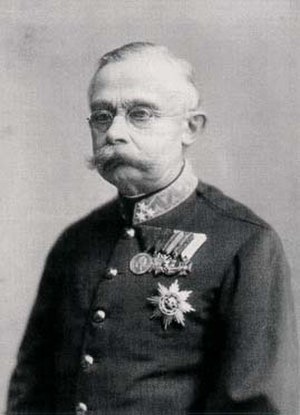
Adolf 1. af Luxembourg
Storhertug Adolf 1. af Luxembourg
Adolf 1. var den sidste hertug af Nassau fra 1839 til 1866 og den fjerde storhertug af Luxembourg fra 1890 til sin død i 1905.